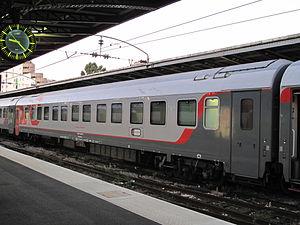
Voiture du Moscou-Berlin-Paris, gare de Paris-Est.
La gare de Paris-Est, dite aussi gare de l'Est, est l'une des six grandes gares terminus du réseau de la SNCF à Paris. Elle se trouve dans le quartier Saint-Vincent-de-Paul, dans le 10ᵉ arrondissement, non loin de la gare du Nord. Sa façade ferme la perspective de l'axe nord-sud percé par le baron Haussmann et constitué principalement par le boulevard de Strasbourg.